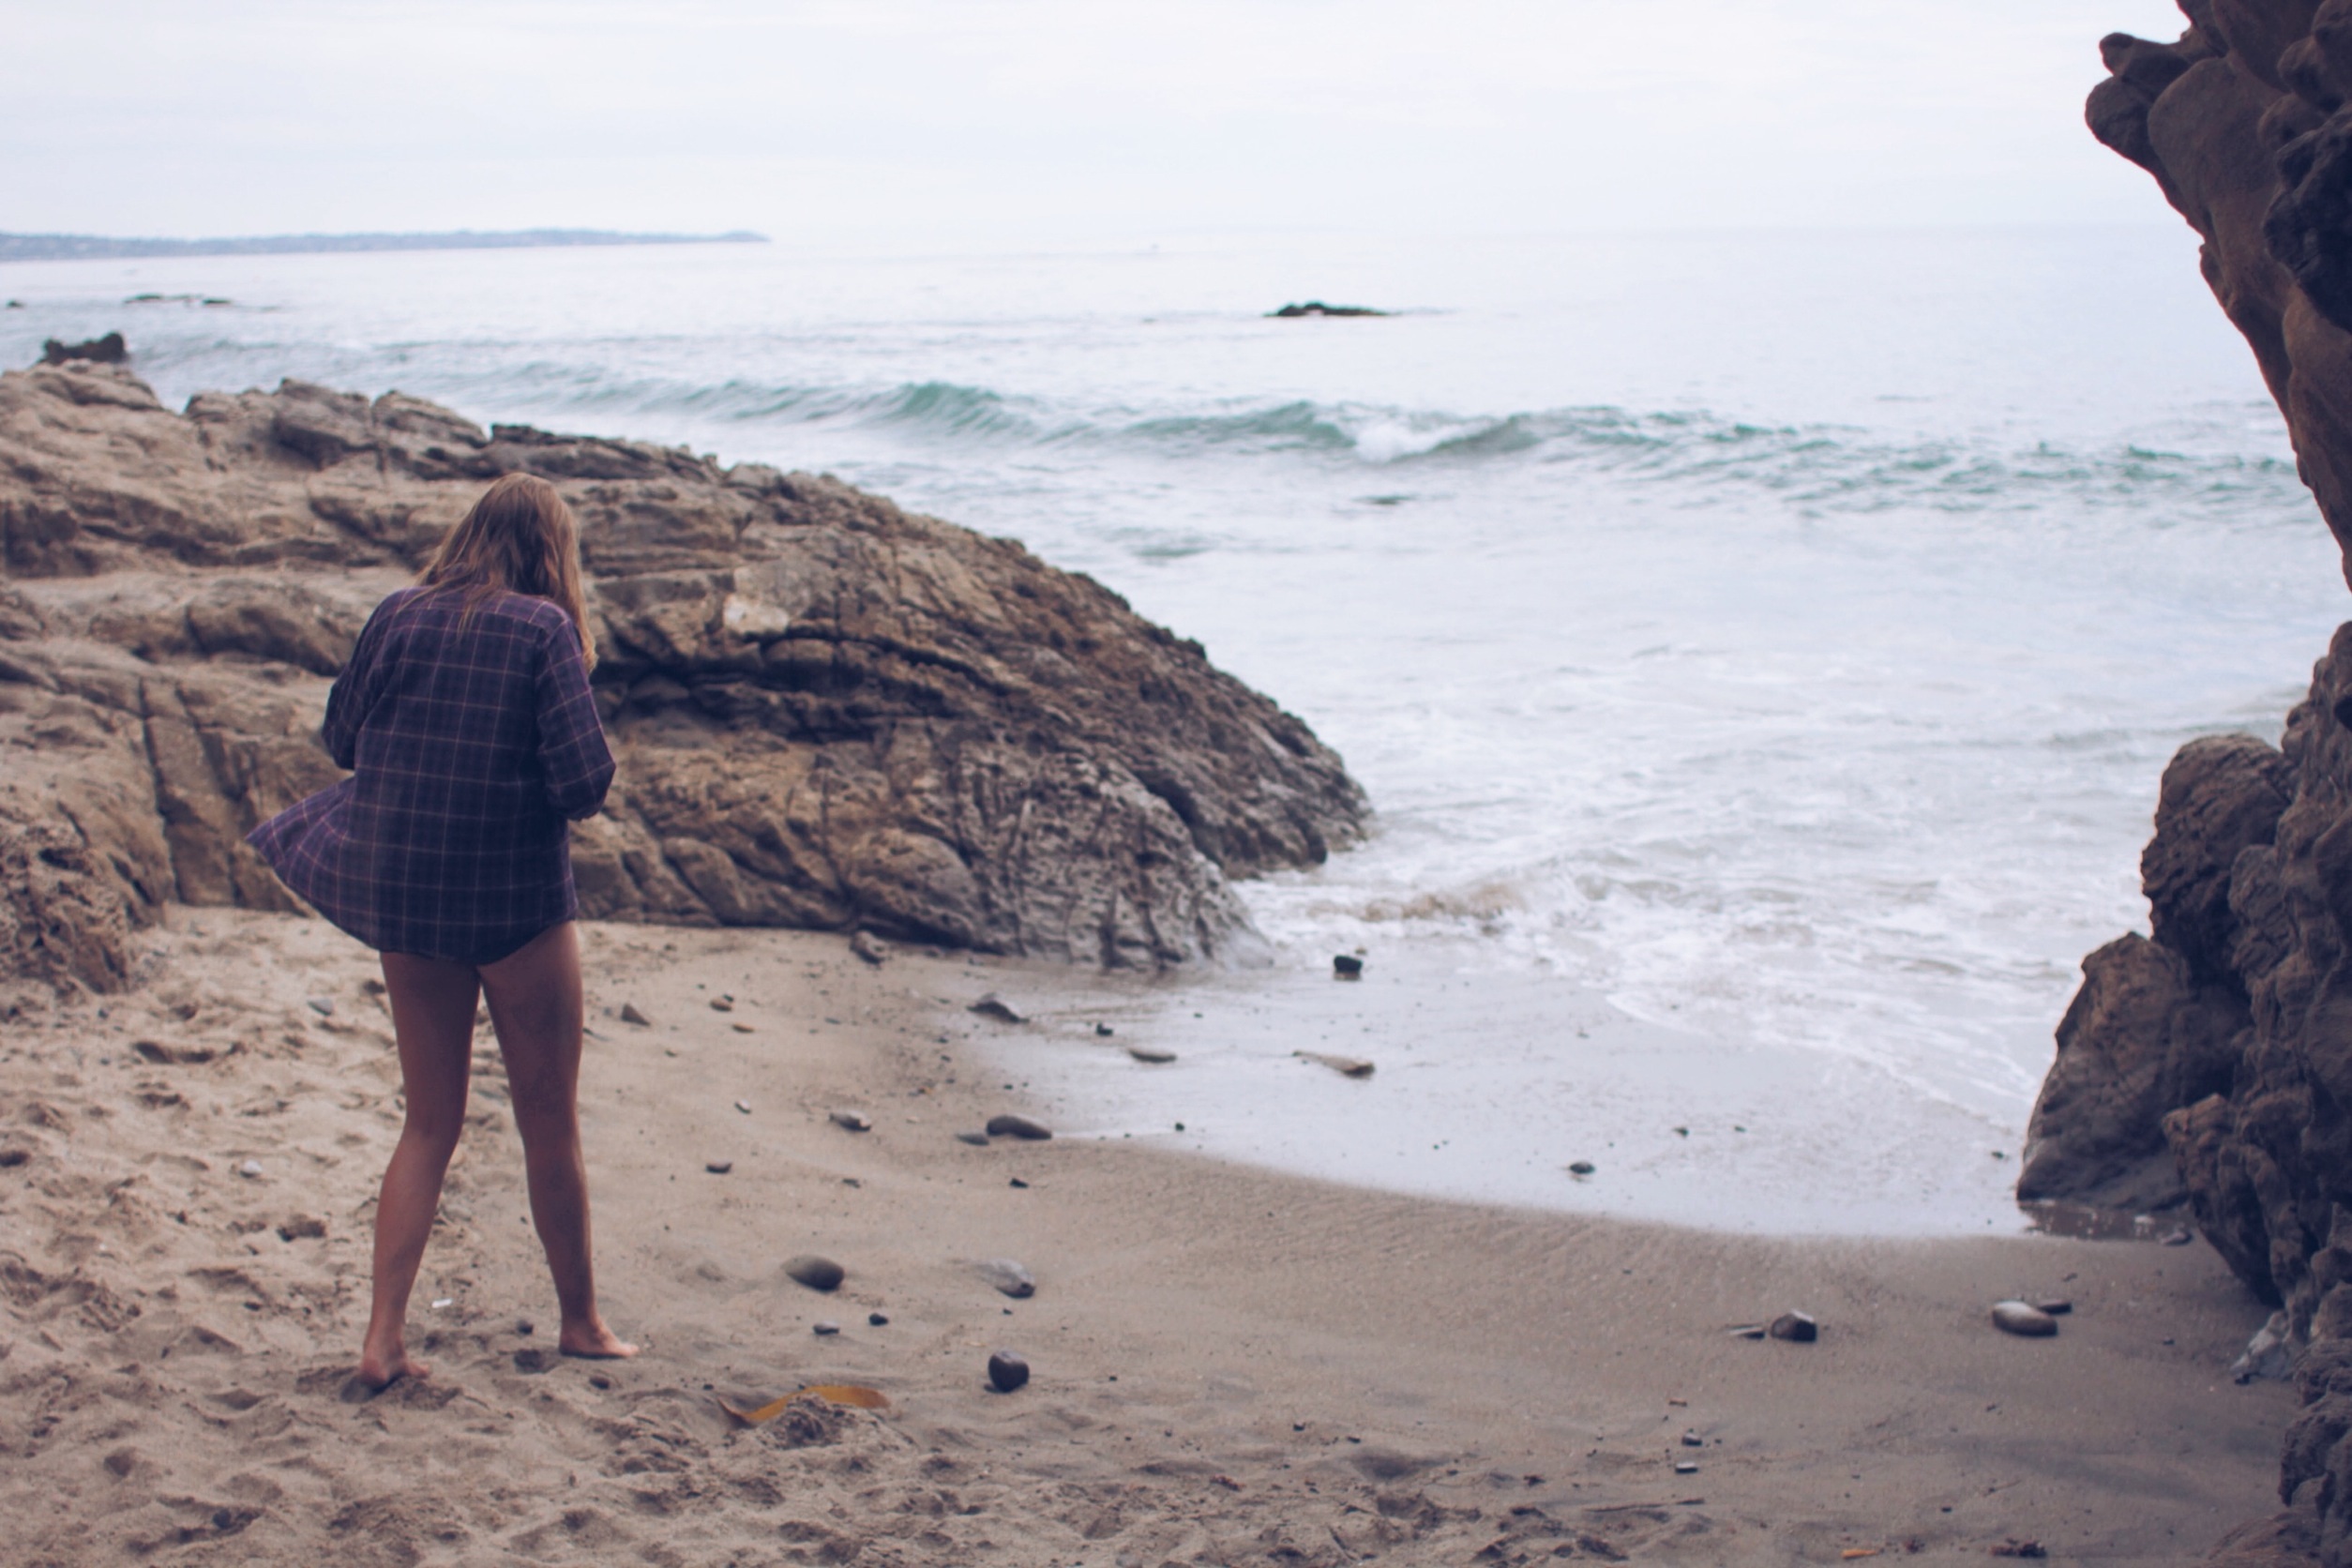
beach, sea, coast, water, sand, rock, ocean, people, girl, shore, wave, vacation, cliff, young, bay, plaid, terrain, material, shirt, body of water, waves, legs, cape, wind wave